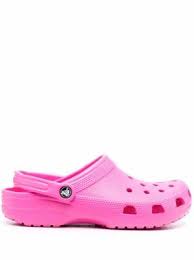
Label: Clog